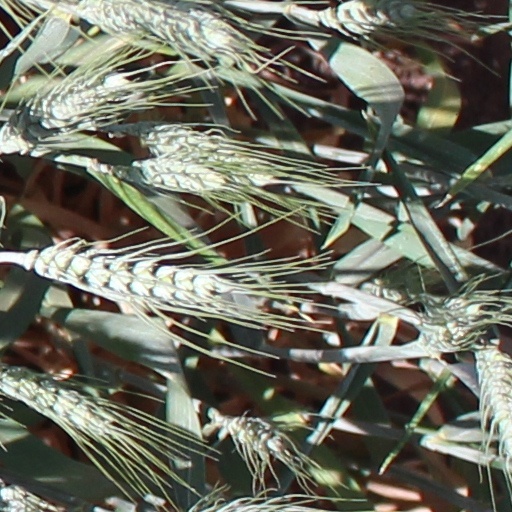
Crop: wheat